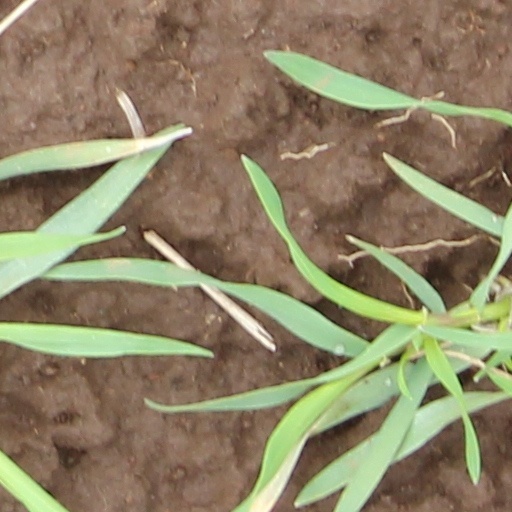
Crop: wheat